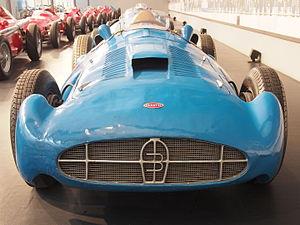
Le Grand Prix de France 1956, disputé sur le circuit de Reims-Gueux le 1ᵉʳ juillet 1956, est la cinquante-troisième épreuve du championnat du monde de Formule 1 courue depuis 1950 et la cinquième manche du championnat 1956.
La Bugatti Type 251 est une monoplace de Formule 1 du constructeur automobile français Bugatti, construite en deux exemplaires en 1955 et 1956.